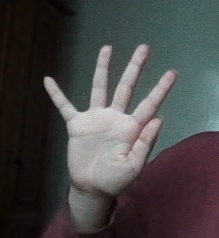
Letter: sheen